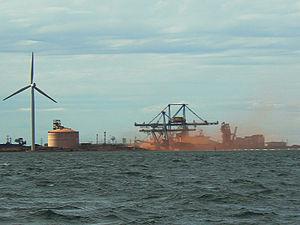
Le port de marchandises de Port-Saint-Louis-du-Rhône
Port-Saint-Louis-du-Rhône est une commune française située dans le département des Bouches-du-Rhône en région Provence-Alpes-Côte d'Azur, créée en 1904 par nécessité d'Arles et de Lyon d'avoir un port en embouchure du Rhône.